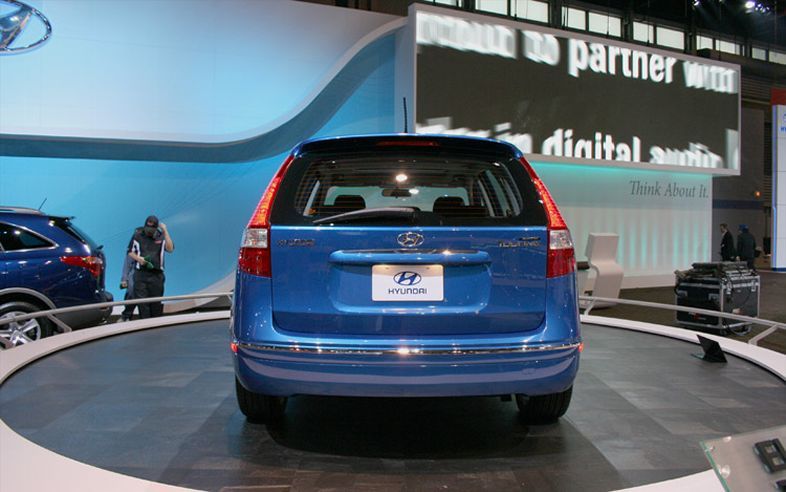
Aucun dommage détecté.
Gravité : aucun